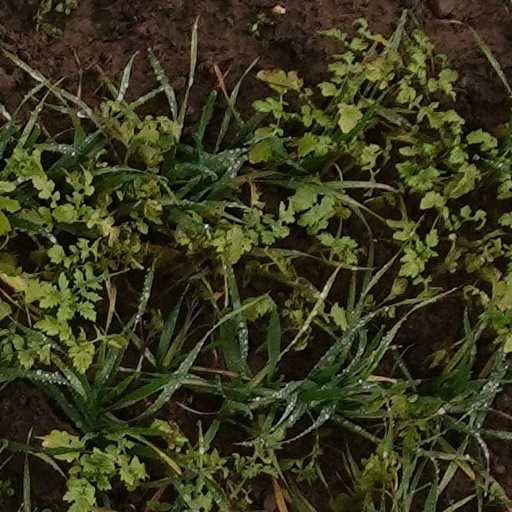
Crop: wheat